Tasti D-Lite

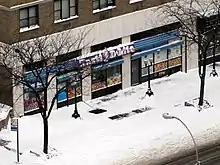
Shop on 3rd Avenue, Manhattan

In 2002, Tasti D-Lite was mentioned in episodes of HBO’s Sex and the City season 4 episode 15 , when Miranda and Carrie go shopping for Carrie’s wedding dress. Later, in season 6 episode 14, it is mentioned again. At first, when Charlotte wants Harry to try some, and then when Carrie is writing on her column. The brand was also mentioned in The Apprentice season 2 episode 18 . The brand was also featured in season 6 episode 5 of 30 Rock. Liz Lemon watches a business tape that tells her to set her negotiation meeting on her "home turf." She blurts out "ice cream store!" Liz Lemon and Jack Donaghy then negotiate inside a Tasti D-Lite. Additionally, it is mentioned in Lena Dunham’s book of essays Not That Kind of Girl, in the chapter titled "Is This Even Real?"